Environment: real
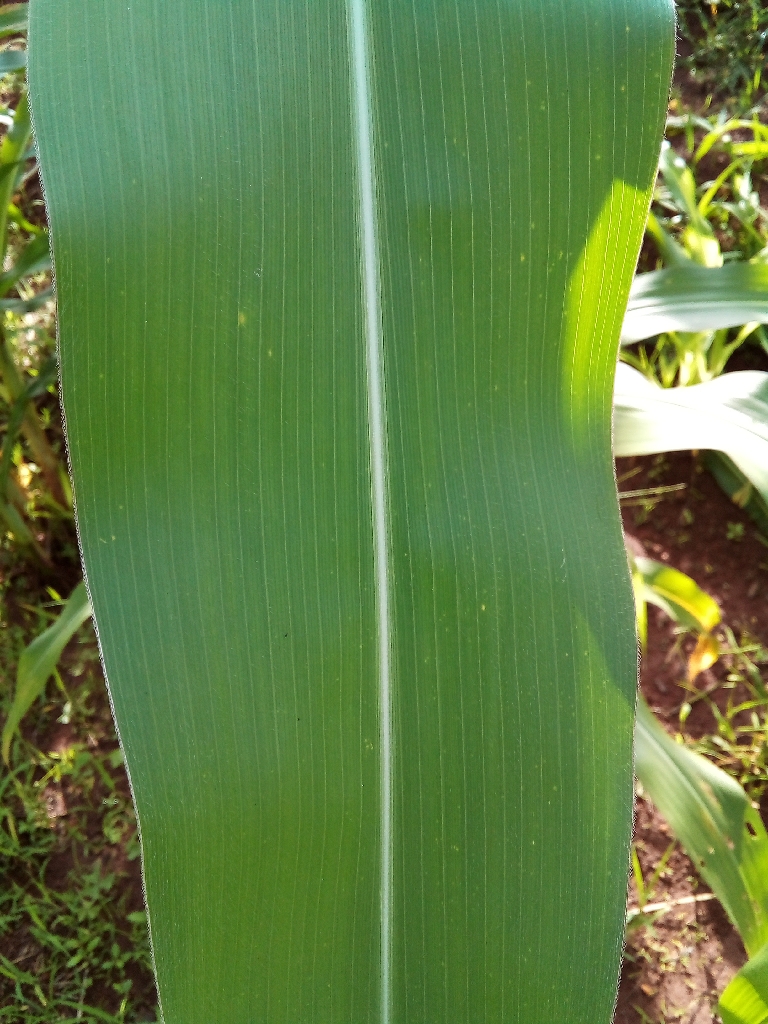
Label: healthy